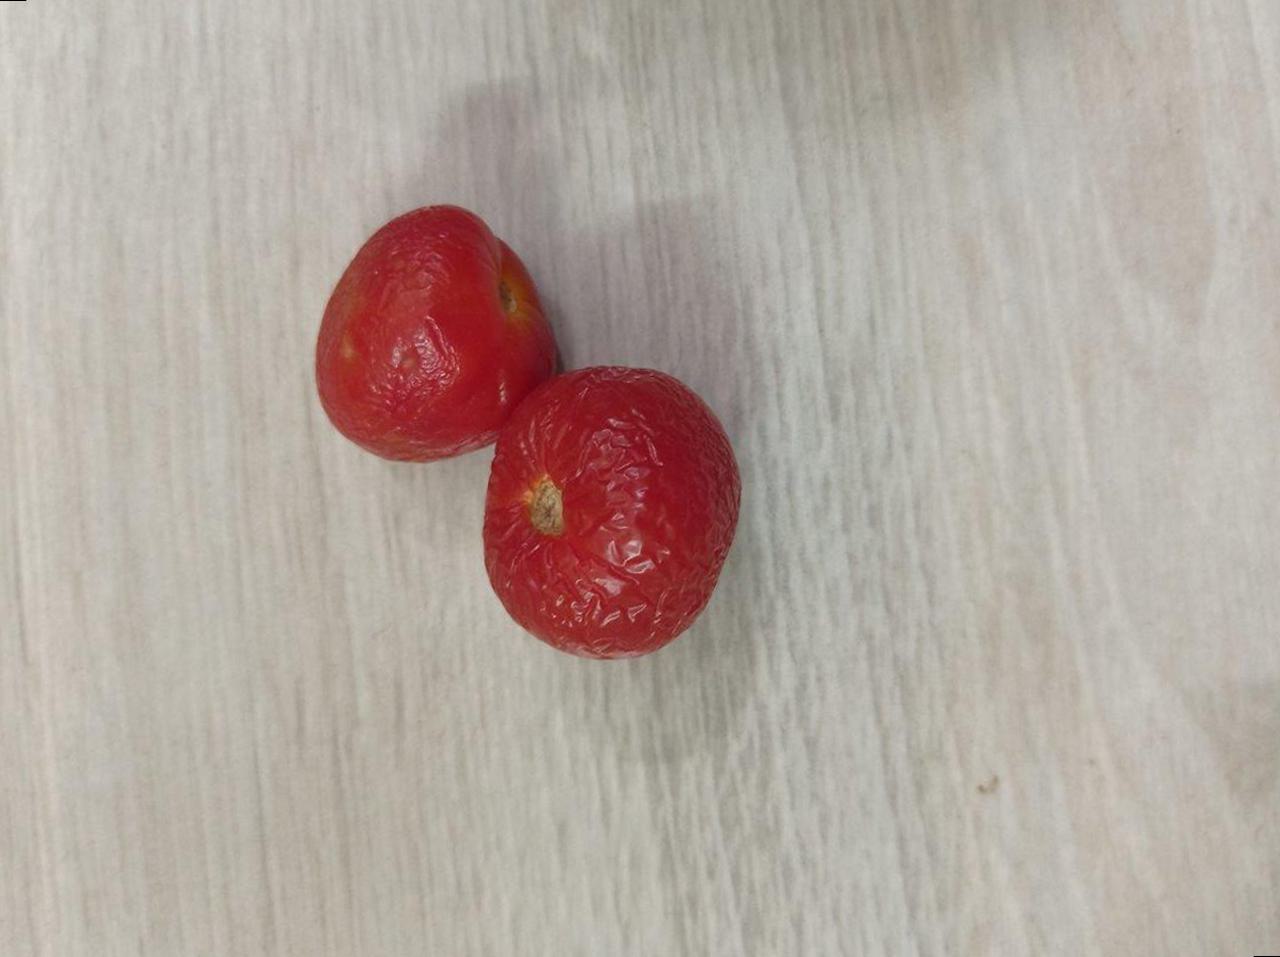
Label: Rotten